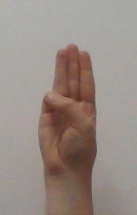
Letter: thaa